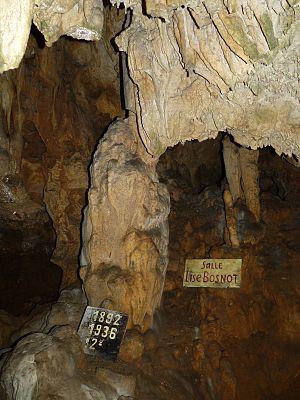
Grottes du Quéroy, Chazelles (16), France
Les grottes du Quéroy sont des grottes situées dans la commune de Chazelles en Charente.
Le karst de La Rochefoucauld s’étend sur plus de 500 km² entre La Rochefoucauld à l’est, la faille de l'Échelle à l’ouest, au nord la Bonnieure et au sud le Bandiat.